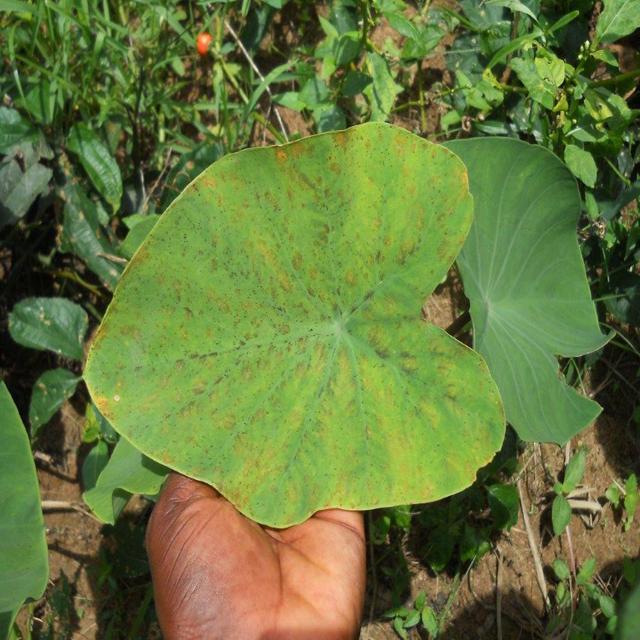
Label: Mid_Blight